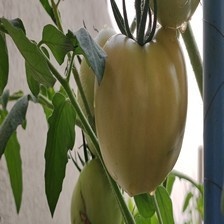
Label: tomato